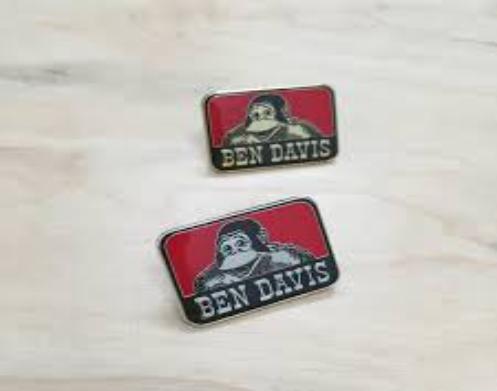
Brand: Ben Davis
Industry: Clothes